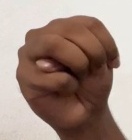
ASL sign: M